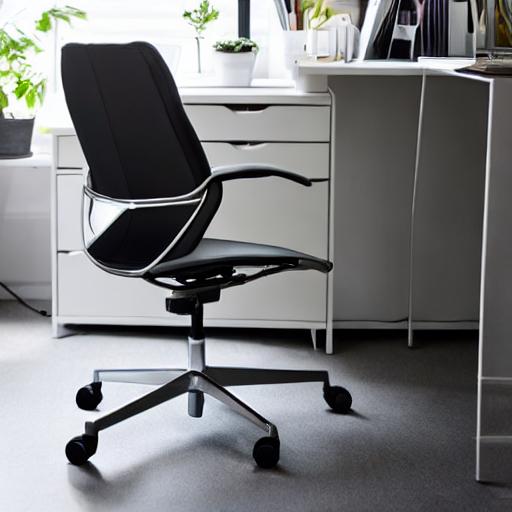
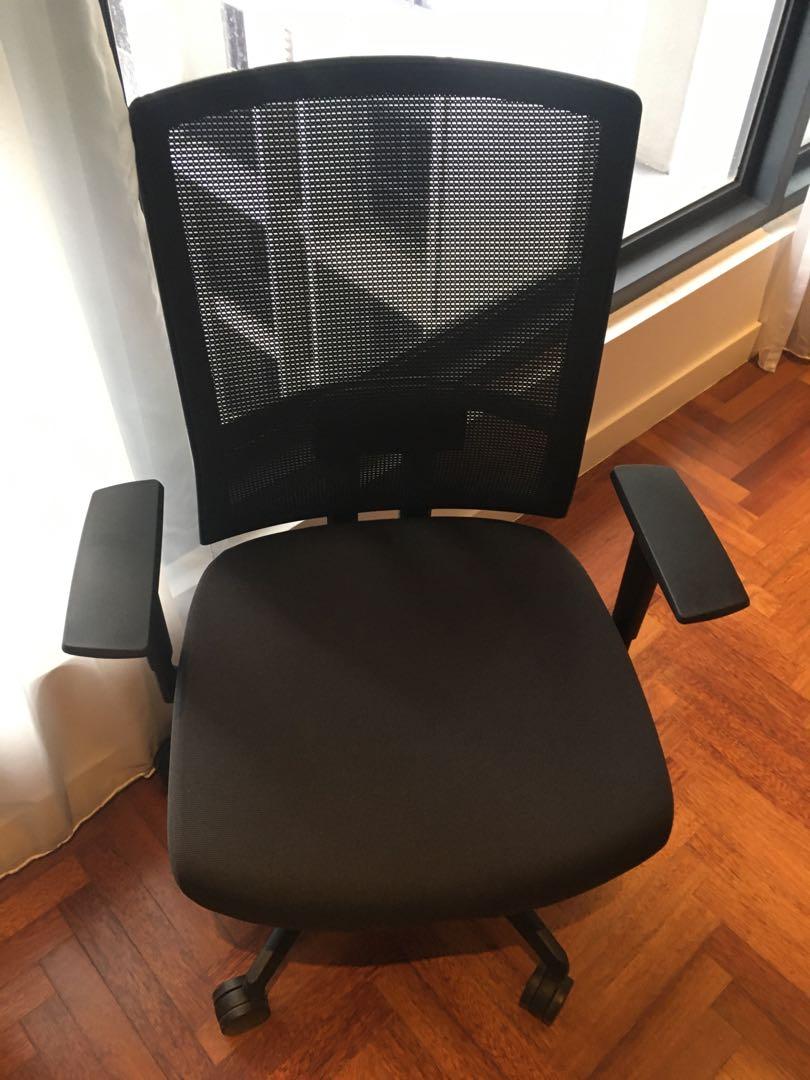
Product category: items_chair
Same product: no